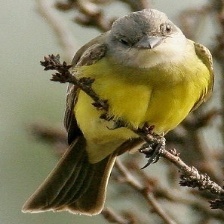
Species: TROPICAL KINGBIRD
Scientific name: TYRANNUS MELANCHOLICUS